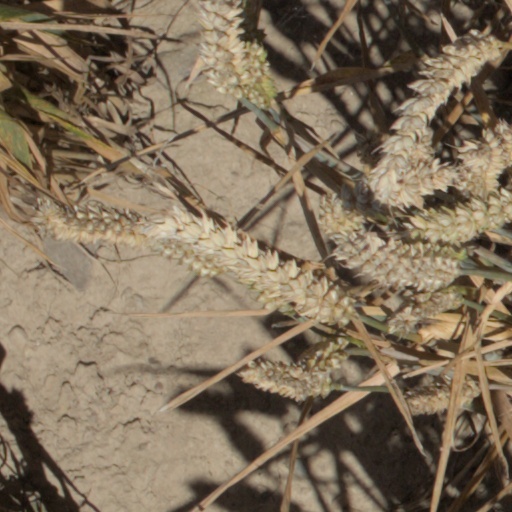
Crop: wheat